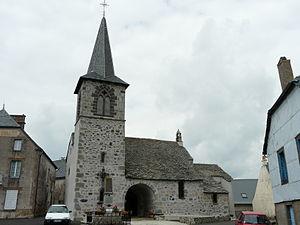
L'église Saint-Laurent de Montgreleix, Cantal, France.
Montgreleix est une commune française, située dans le département du Cantal en région Auvergne-Rhône-Alpes.